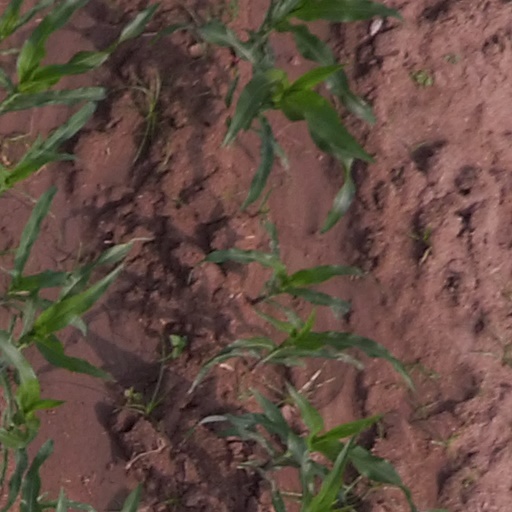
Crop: maize; corn